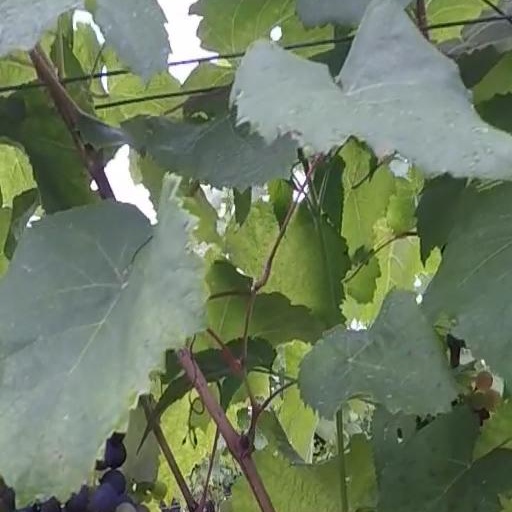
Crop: grape